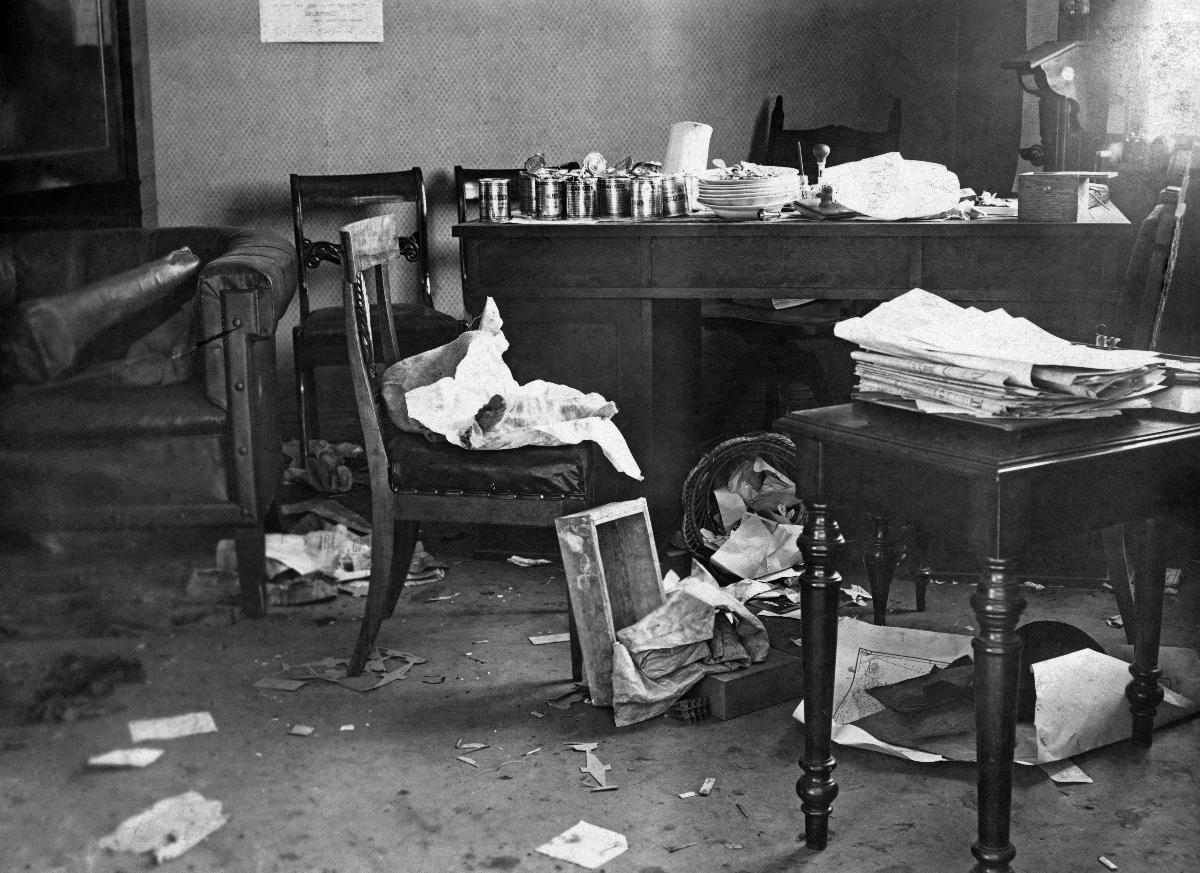
Senaatti Kansanvaltuuskunnan paon jälkeen
The Senate after the People's Delegation's escape
sisällön kuvaus: Huone Senaatintalossa Suomen Kansanvaltuuskunnan paon jälkeen, Helsinki 1918. sisällön kuvaus: A room in the Senate building after the Finnish People's Delegation having escaped, Helsinki 1918.
Vuosi: 1918
Paikka: Suomi; Suomi, Uusimaa, Helsinki
Aiheet: sisällissodat; senaatit; huoneet; valtaus; Helsingin valtaus; civil wars; senates; rooms; reclamation (occupation); finnish civil war; senate; seizing; reclamation; inbördeskrig; senater; rum; ockupation